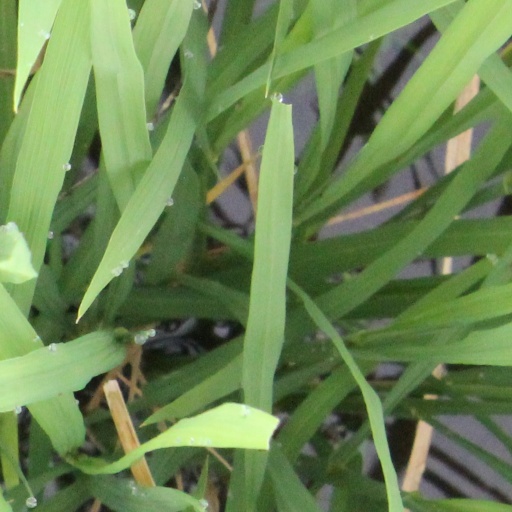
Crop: rice